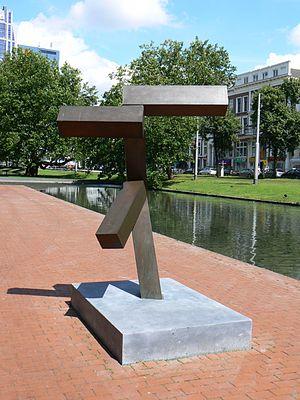
C'est une liste de la collection du musée d'images, qui font partie de la collection internationale de sculptures disposées dans l'espace public de Rotterdam. La collection a été formée entre 1945, au moment de la reconstruction de la cité, après la Seconde Guerre mondiale, et 2001, année durant laquelle Rotterdam a été capitale européenne de la culture. Elle est réalisée par la ville de Rotterdam en partenariat avec des initiatives privées.
Le parcours statuaire du Westersingel fait partie du projet artistique développé par Rotterdam. Entre la Kruiskade et le Westzeedijk, 17 statues forment l'ensemble intitulé l'Internationale Beelden Collectie de la ville.